Adana Province

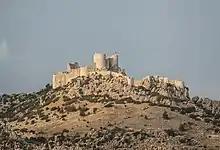
Yilankale (Snake Castle)

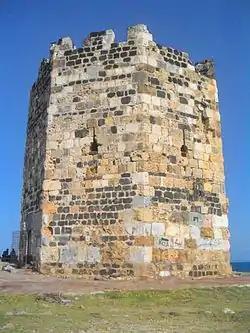
Süleyman's Tower

Mahala is the smallest administrative unit within a municipality, administered by the Muhtar and the Neighborhood Seniors Council consisting of 4 members. Mahala administration is not an incorporation therefore does not hold government status. Although elected by the neighborhood residents, Muhtars are not granted any power nor budget, thus merely act as an administrator of the district Governor. Muhtar also voices the neighborhood issues to the municipal governments together with the Seniors Council. The Muhtar and the council members are elected by plurality at the local elections. Neighborhood administrators are not affiliated with political parties.